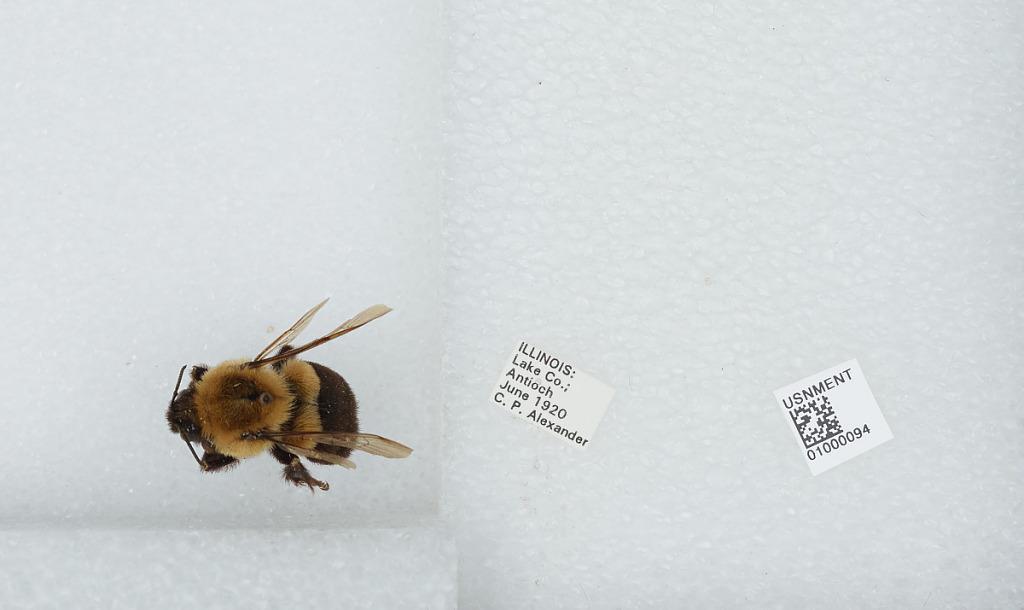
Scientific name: Bombus (Pyrobombus) impatiens Cresson
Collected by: C. Alexander
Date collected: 1920-6-
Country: United States
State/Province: Illinois
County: Lake
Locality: Antioch
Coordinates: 42.4792, -88.0908